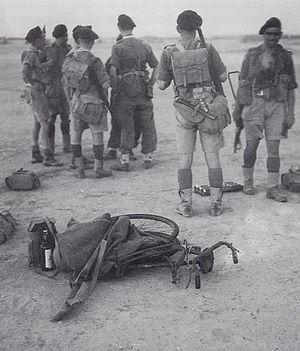
L'opération Ladbroke est le nom donné à la mission pour la conquête de Syracuse en Sicile par les troupes aéroportées britanniques.